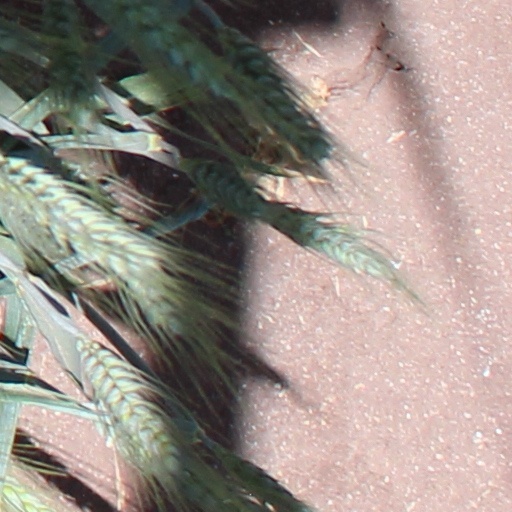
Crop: wheat